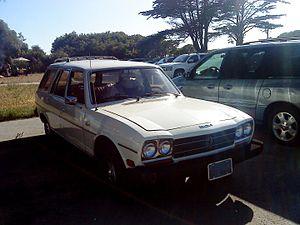
Peugeot USA est la marque utilisée par la branche de Peugeot aux États-Unis dont le siège social est basé à Long Island dans l'État de New-York avant de s'appeler Peugeot Inc en 1962 lorsqu'il prit son indépendance. Auparavant elle était vendue en même temps que les Renault dont le siège social est basé à Rego Park à New-York dans le quartier Forest Hills.